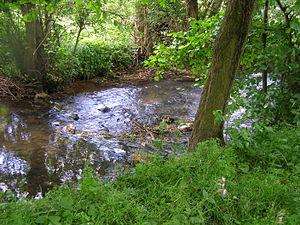
L'Hogneau.
Hon-Hergies est une commune française située dans le département du Nord, en région Hauts-de-France.